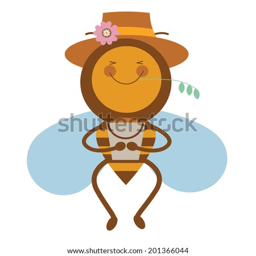
happy bee in a hat